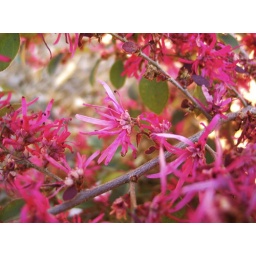
I really wanted the pink to stand out.. in your face